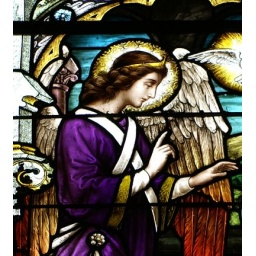
stained glass window in church, angel